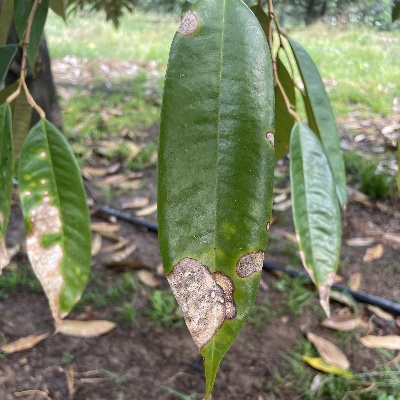
Label: Leaf_Phomopsis